Risalamande

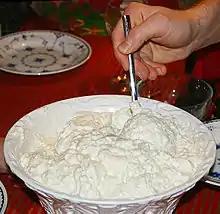
A bowl of rice pudding.

Some families make a large batch of rice pudding for dinner on December 23 ( meaning ) and keep a part of it for preparing risalamande as a dessert after the big Christmas dinner. Others eat hot rice pudding as part of the Christmas dinner, usually as a starter and more rarely as a dessert. This is often regarded as an older tradition than the risalamande.